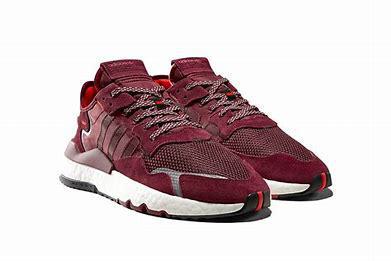
Brand: adidas
Model: originals Adidas Originals Nite Jogger